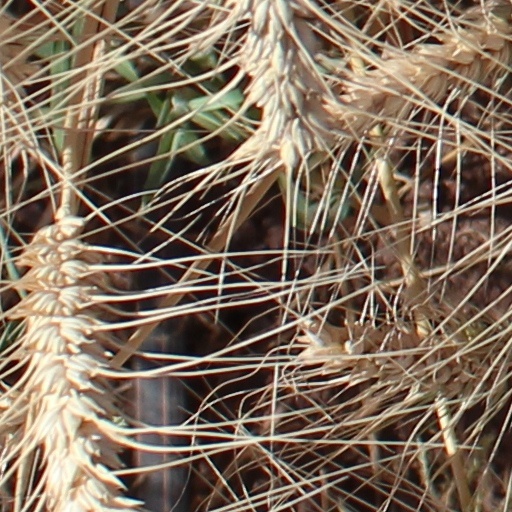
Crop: wheat